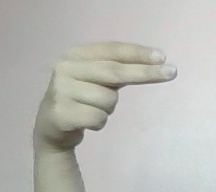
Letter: ain